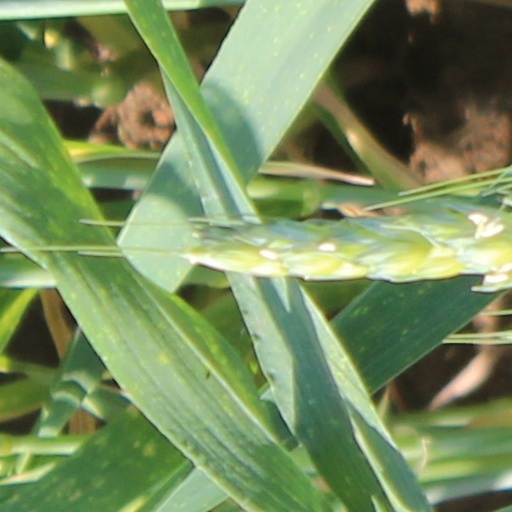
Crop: wheat